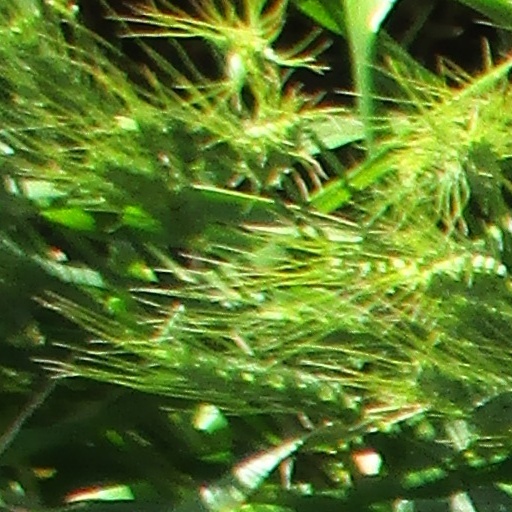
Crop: wheat